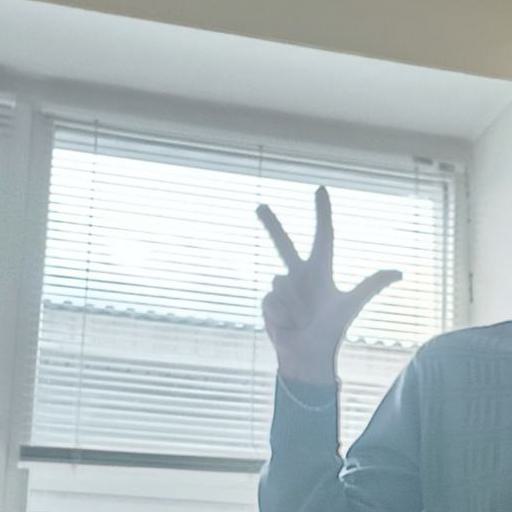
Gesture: three2